Bamsi Beyrek

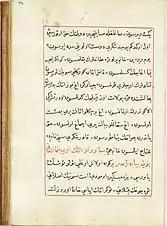

Bamsi got his name after Bay Büre sent his merchants to bring some presents. As time went by, the merchants arrived in Constantinople and bought some items, however, on their way back to Bay Büre, they were attacked by some infidels. The son of Bay Büre himself came and helped the merchants by killing all the infidels who attacked them. The son of Bay Büre didn't have any name as an Oghuz Turk was given his name when he beheaded an infidel. So the son of Bay Büre decided to receive these presents from his father instead of introducing himself. When the merchants came back to Bay Büre, they started kissing the young man's hand, the young man had already arrived and didn't tell his father about anything. The merchants then realized that the young man was the son of their great Khan, Bay Büre Khan. They also told Bay Büre about what had happened in the infidels' attack, and the young man's father found out that his son had cut off the heads of his enemies. Then the young man was given the name of Bamsi Beyrek in a gathering of the Oghuz princes.